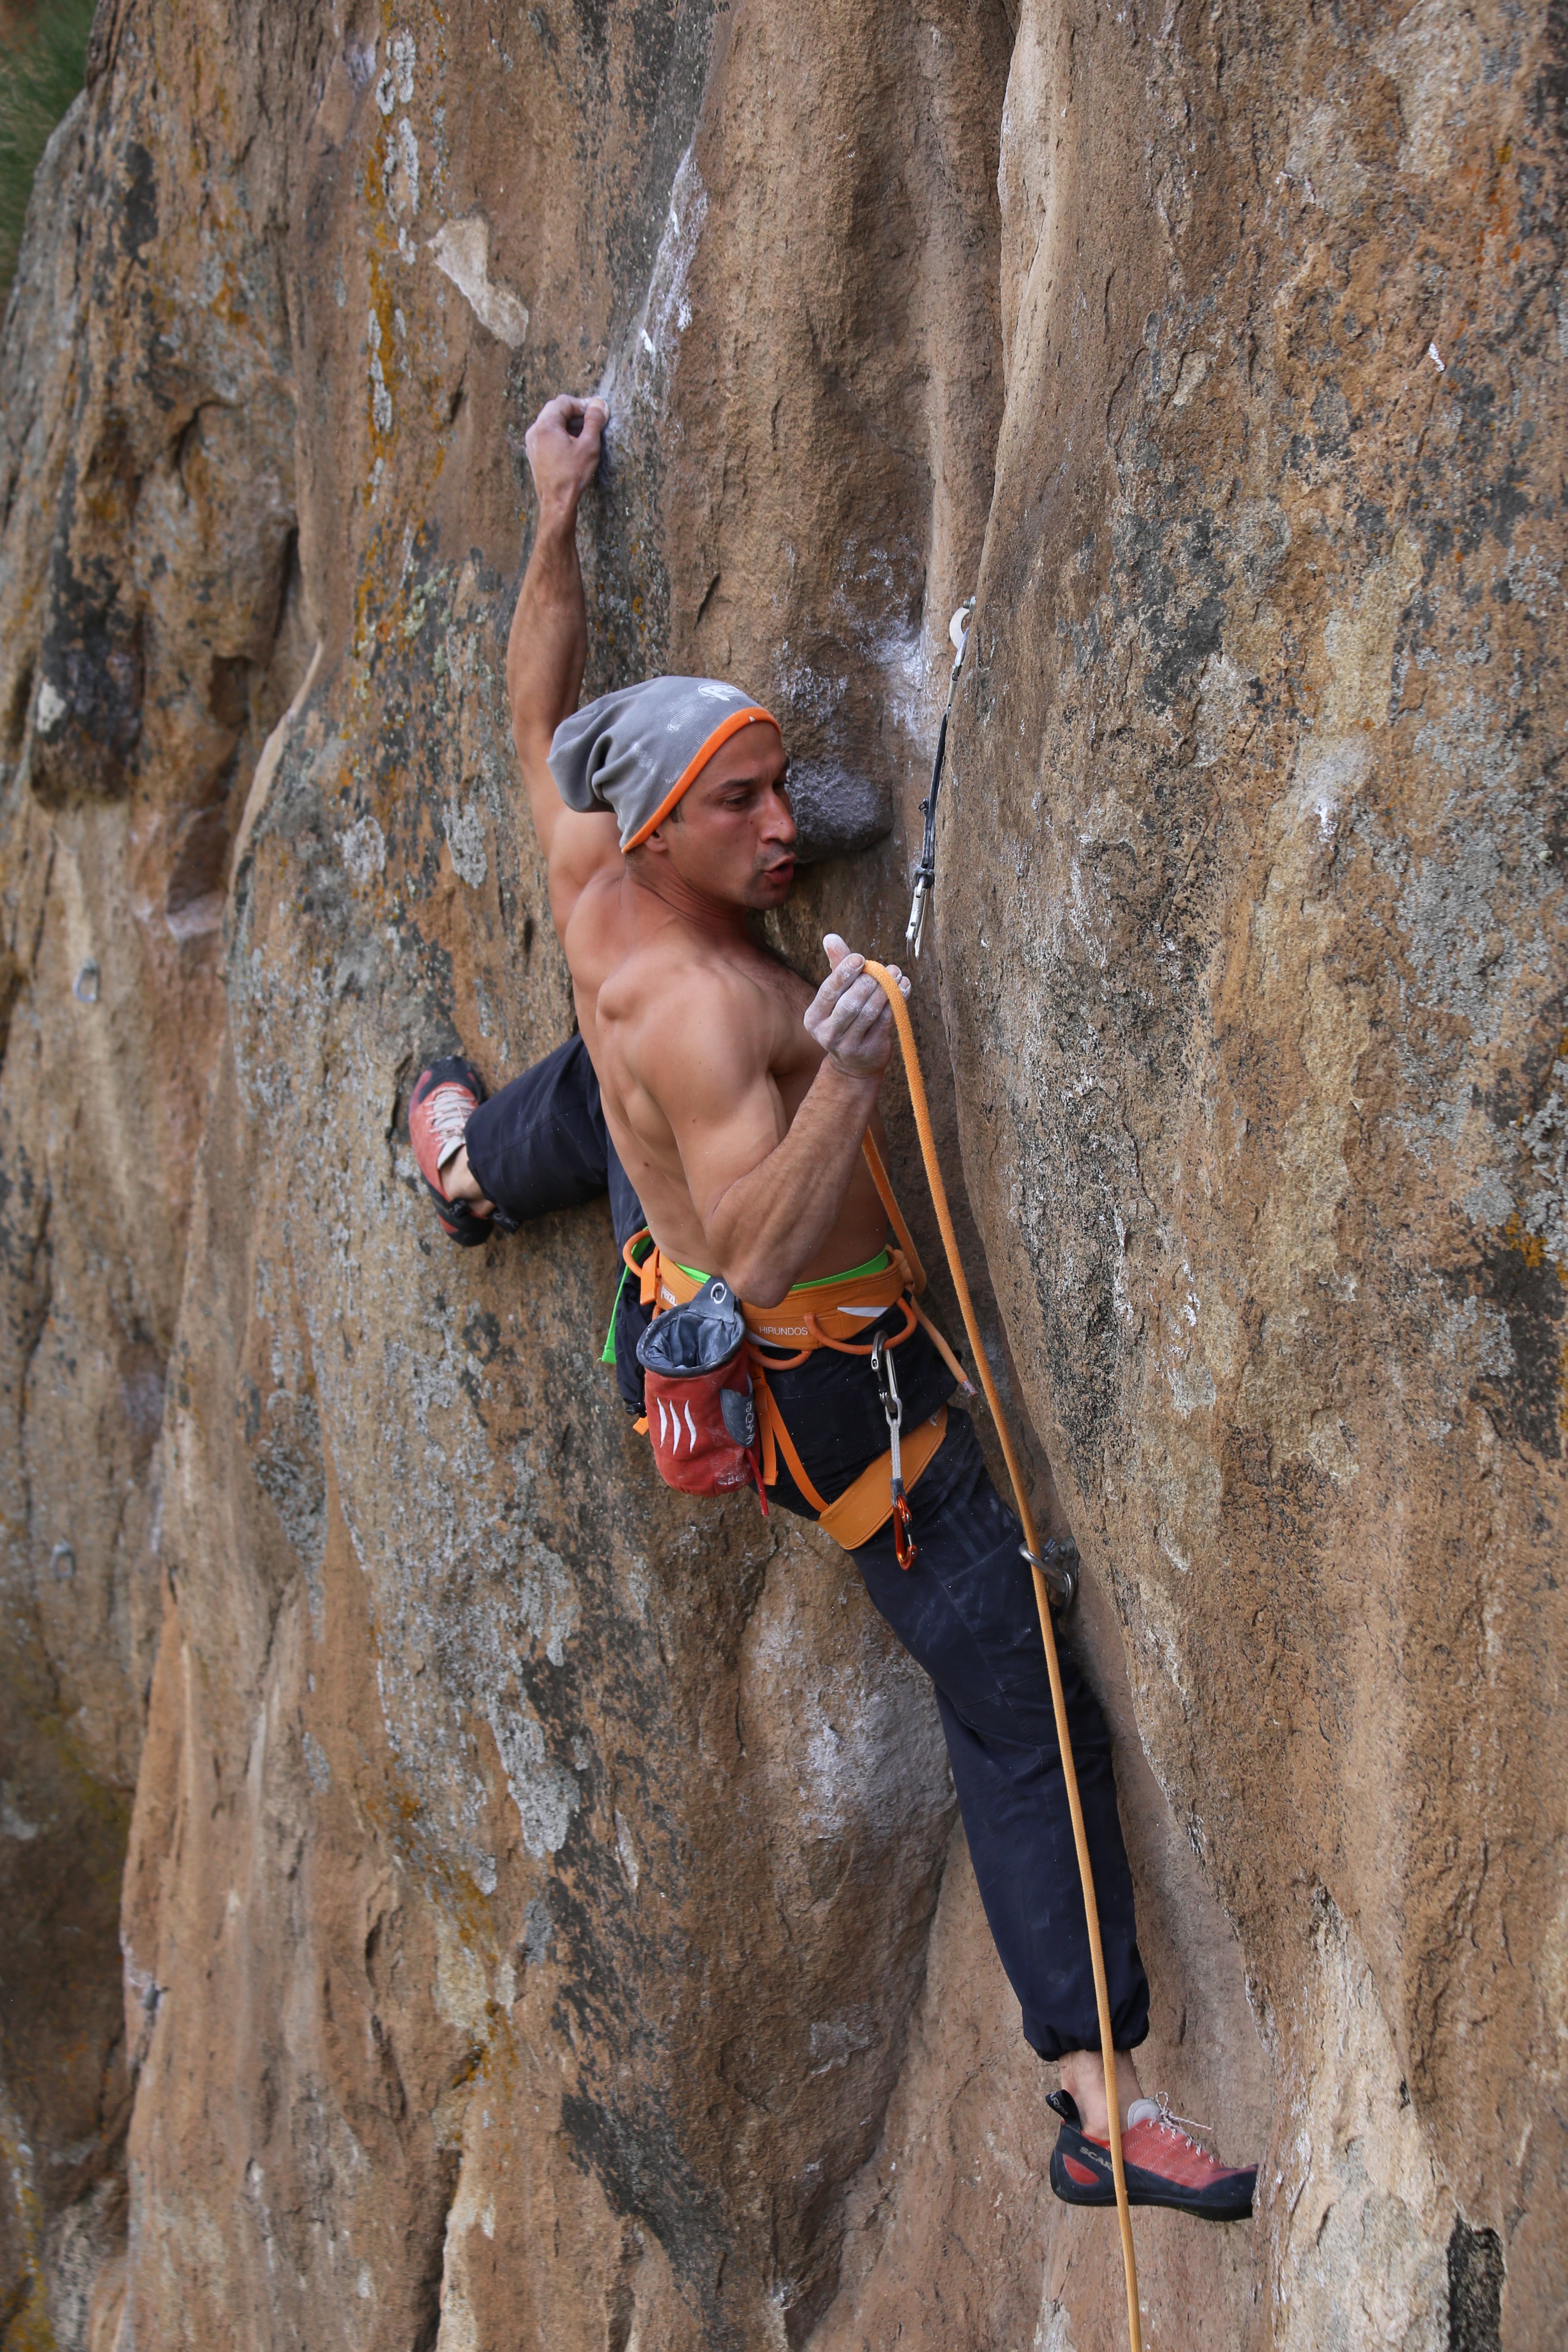
adventure, recreation, climbing, rock climbing, extreme sport, sports, outdoor recreation, individual sports, sport climbing, free solo climbing